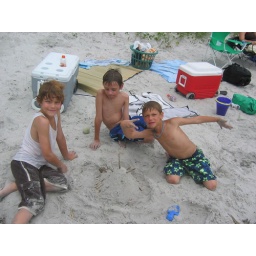
boys in the sand